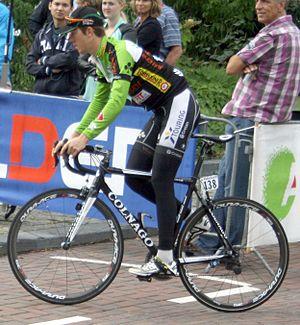
Klaas Sys, né le 30 novembre 1986, est un coureur cycliste belge.